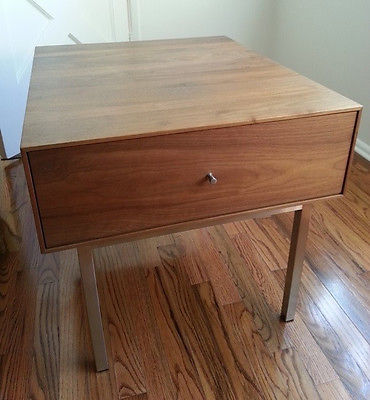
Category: table